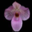
Label: orchid